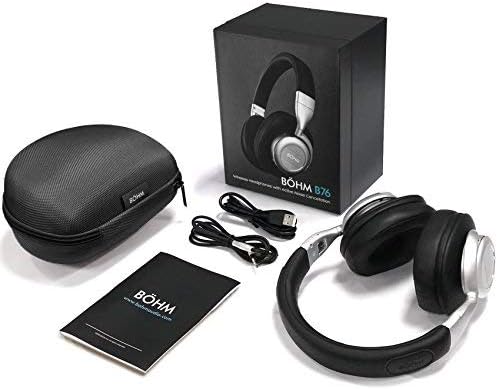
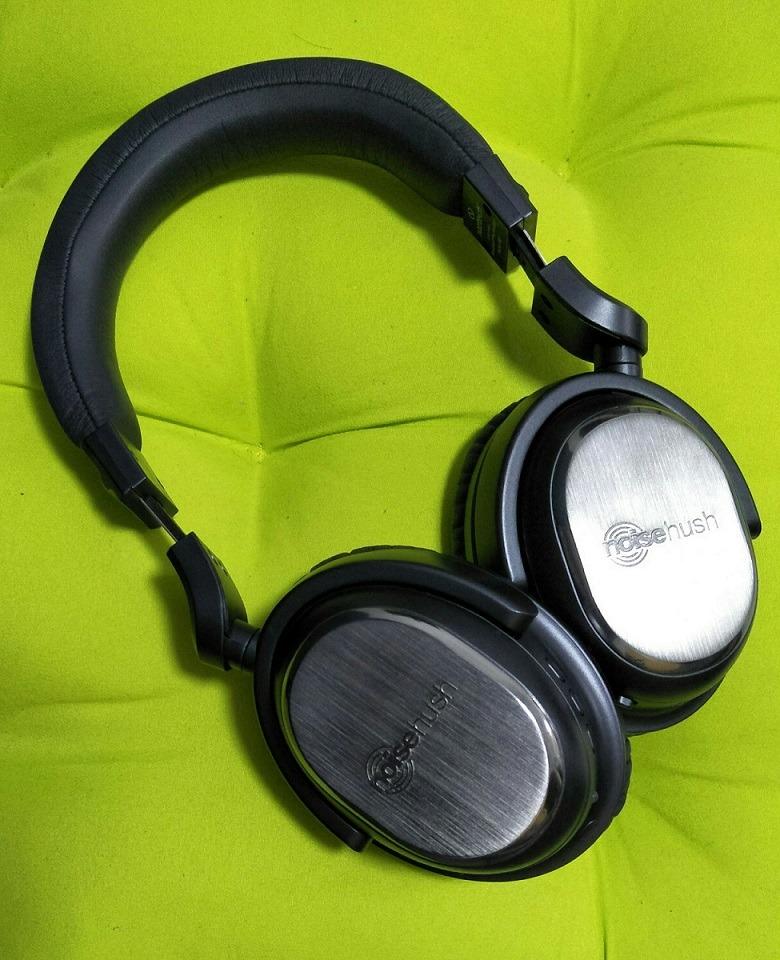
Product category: headphones
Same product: no